HMS Implacable (1805)

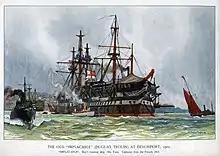
"The old Implacable", by Charles Dixon.

The Anglo-Swedish force discovered the Russians off Hango Udd but the Russians retreated as the Allied ships followed them. "Centaur" and "Implacable" exhibited superior sailing and slowly outdistanced their Swedish allies. At 5am on 26 August "Implacable" caught up with a Russian straggler, the 74-gun "Vsevolod" (also "Sewolod"), under Captain Daniil Rudnev.